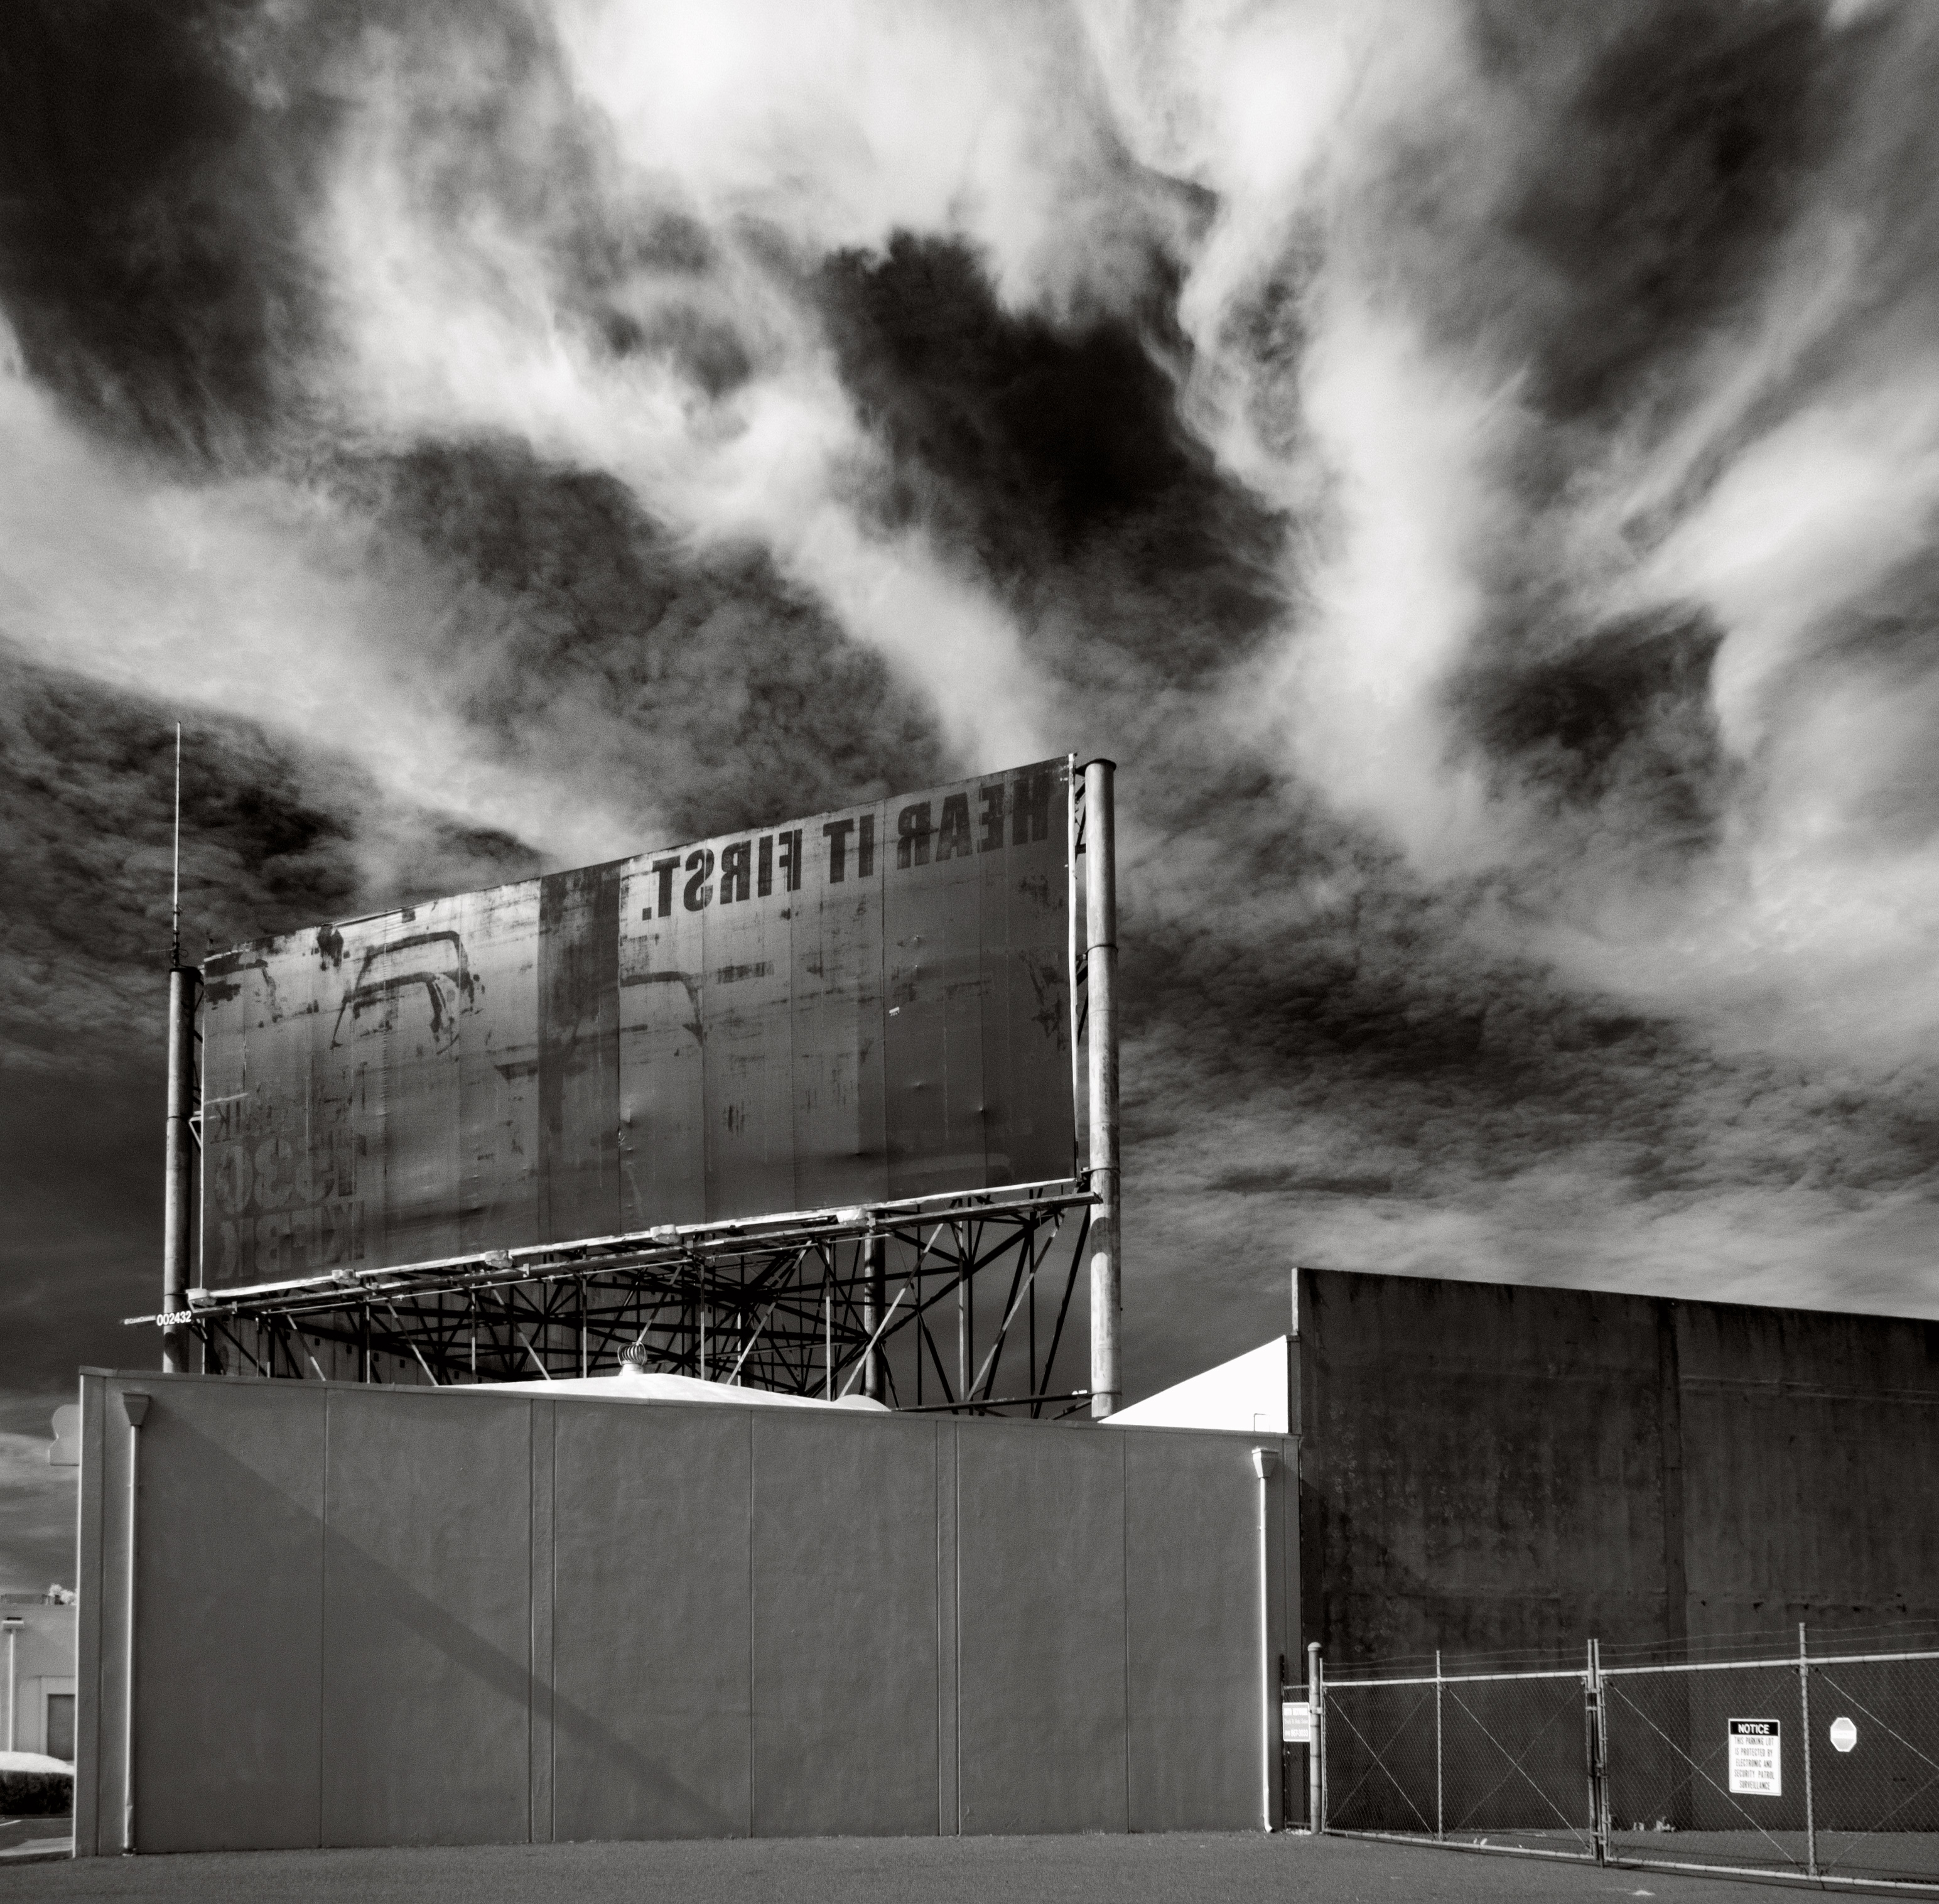
cloud, black and white, architecture, white, darkness, industry, black, monochrome, shape, soquiet, urban area, monochrome photography